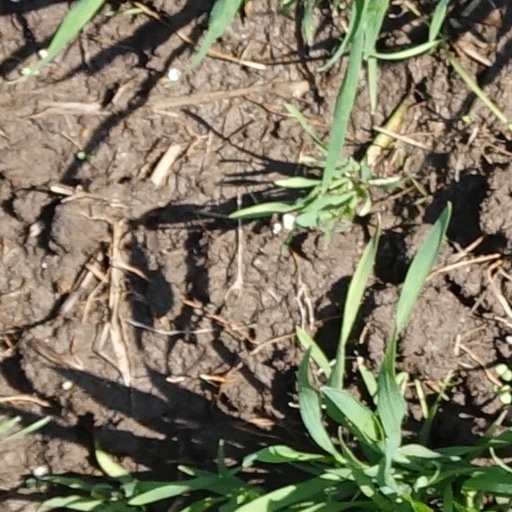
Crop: wheat